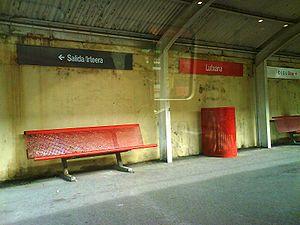
Lutxana est le nom d'une gare des lignes C1 et C2 du réseau Cercanías Bilbao, entre les gares de Desertu-Barakaldo et la Zorrotza, cette dernière étant la première gare de la ville de Bilbao des lignes C1 et C2 du réseau Cercanías Bilbao. La gare se trouve dans les alentours de la commune de Barakaldo, entre les quartiers Luchana et de Burceña.